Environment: real
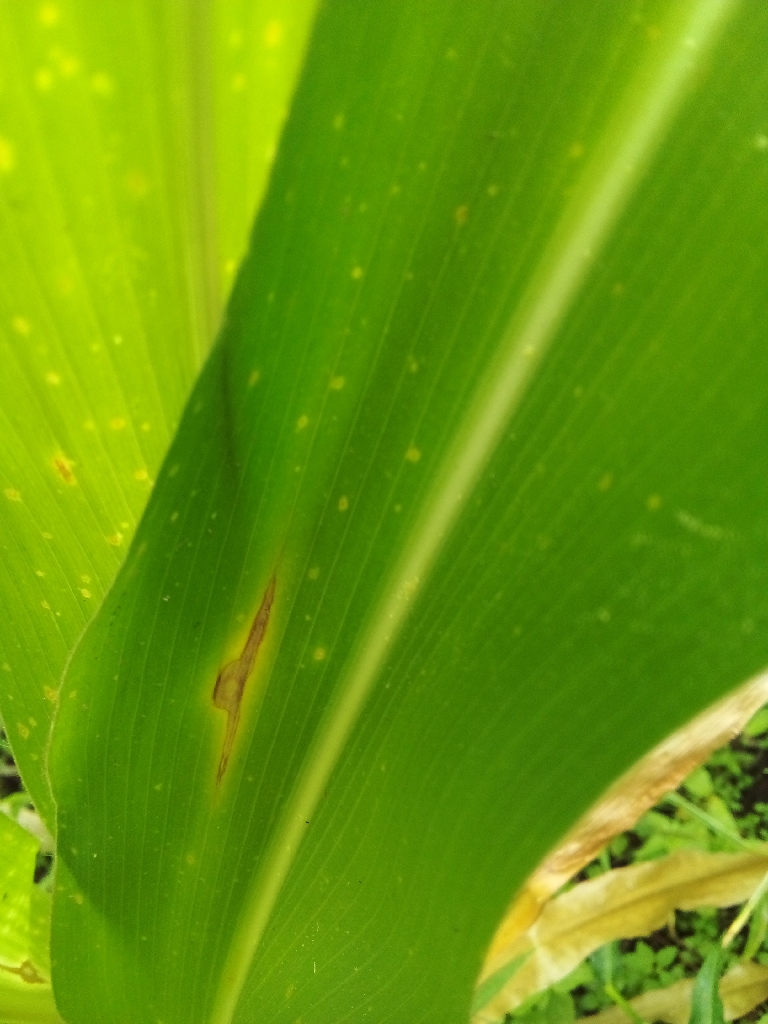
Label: northern_corn_leaf_blight